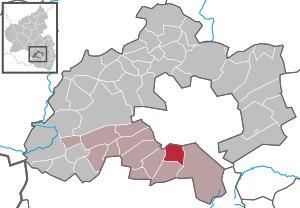
Stelzenberg est une municipalité de la Verbandsgemeinde Kaiserslautern-Süd, dans l'arrondissement de Kaiserslautern, en Rhénanie-Palatinat, dans l'ouest de l'Allemagne.